Renaissance in Scotland

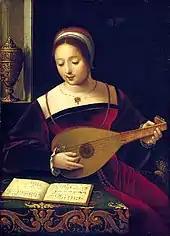
A colour painting of a woman in a red sixteenth century dress playing a lute and looking at a book of music on a covered table, a decorated object can be seen in a window niche in the background.

The Reformation would severely affect church music. The song schools of the abbeys, cathedrals and collegiate churches were closed down, choirs disbanded, music books and manuscripts destroyed and organs removed from churches. The Lutheranism that influenced the early Scottish Reformation attempted to accommodate Catholic musical traditions into worship, drawing on Latin hymns and vernacular songs. The most important product of this tradition in Scotland was "The Gude and Godlie Ballatis", which were spiritual satires on popular ballads composed by the brothers James, John and Robert Wedderburn. Never adopted by the kirk, they nevertheless remained popular and were reprinted from the 1540s to the 1620s. Later the Calvinism that came to dominate the Scottish Reformation was much more hostile to Catholic musical tradition and popular music, placing an emphasis on what was biblical, which meant the Psalms. The Scottish psalter of 1564 was commissioned by the Assembly of the Church. It drew on the work of French musician Clément Marot, Calvin's contributions to the Strasbourg psalter of 1529 and English writers, particularly the 1561 edition of the psalter produced by William Whittingham for the English congregation in Geneva. The intention was to produce individual tunes for each psalm, but of 150 psalms, 105 had proper tunes and in the seventeenth century, common tunes, which could be used for psalms with the same metre, became more common. The need for simplicity for whole congregations that would now all sing these psalms, unlike the trained choirs who had sung the many parts of polyphonic hymns, necessitated simplicity and most church compositions were confined to homophonic settings. There is some evidence that polyphony survived and was incorporated into editions of the psalter from 1625, but usually with the congregation singing the melody and trained singers the contra-tenor, treble and bass parts.